Lou Rawls

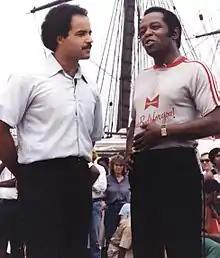
Lou Rawls (right) at Baltimore's Inner Harbor (1980) being interviewed by local news anchor Curt Anderson, promoting the "Lou Rawls Parade of Stars Telethon"

In 1980, Rawls began the "Lou Rawls Parade of Stars Telethon", which benefited the United Negro College Fund. The annual event, known since 1998 as "An Evening of Stars: A Celebration of Educational Excellence", consists of stories of successful Black students who have benefited from and/or graduated from one of the many historically Black colleges and universities that receive support from the UNCF, along with musical performances from various recording artists in support of the UNCF's and Rawls' efforts. The event had raised over US$250 million for the fund at the time of Rawls' death in 2006.